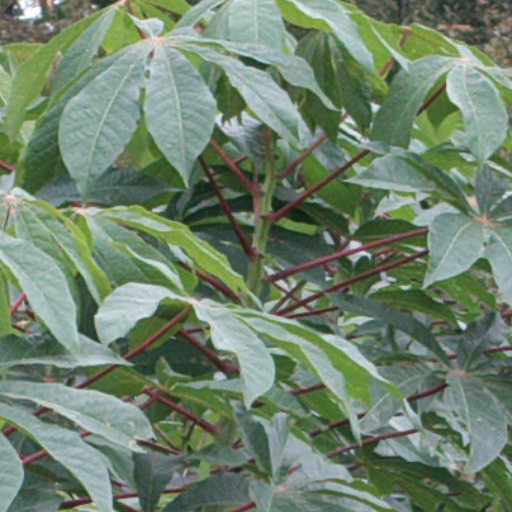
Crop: cassava